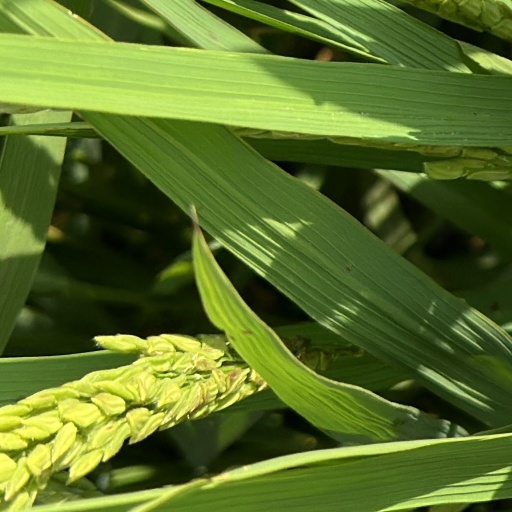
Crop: rice